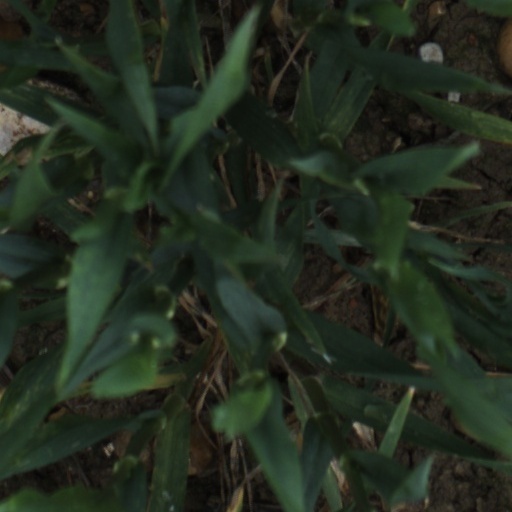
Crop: wheat